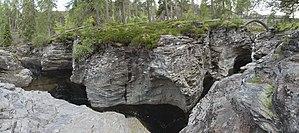
Le parc national de Cairngorms est un parc national situé au nord-est de l'Écosse, créé en 2003. Il est le second des deux parcs nationaux écossais établis par le gouvernement écossais, après le parc national du Loch Lomond et des Trossachs, créé en 2002. Le parc couvre la chaîne de montagne de Cairngorms et les collines environnantes. C'est initialement le plus grand parc national des îles britanniques, et il est étendu en 2010 à Perth and Kinross dans les Highlands.